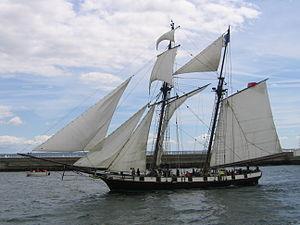
Tout en haut du monde est un film d'animation franco-danois réalisé par Rémi Chayé et sorti en 2015. C'est un dessin animé en aplats de couleurs. Il relate l'aventure d'une jeune fille russe qui part à la recherche de son grand-père disparu pendant une expédition vers le pôle Nord à la fin du XIXᵉ siècle. Le film remporte plusieurs récompenses, dont le prix du public lors du festival d'Annecy en France en 2015.